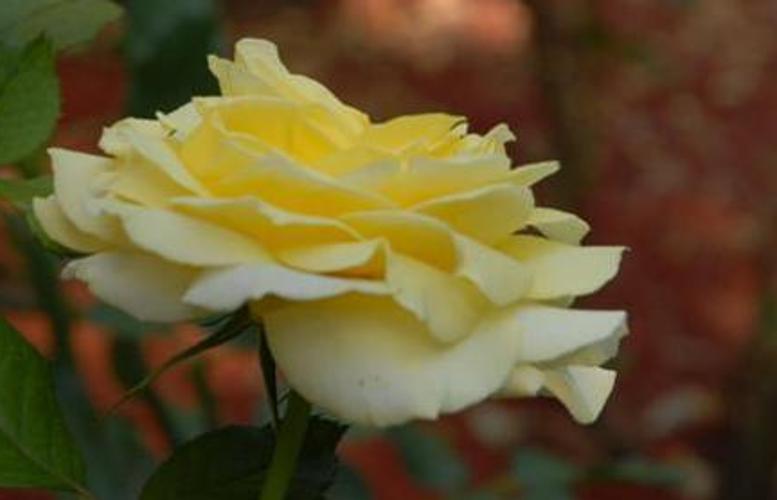
Label: rose